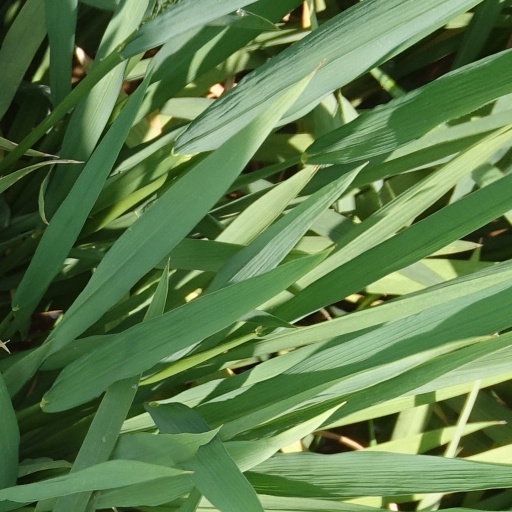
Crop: rice